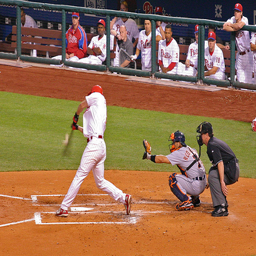
A batter, catcher and umpire during a baseball game.
Some baseball players playing a game of baseball.
This is the moment of impact when the ball hits the bat.
A group of men on a field playing baseball.
The baseball player at bat is hitting the ball